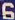
Number: 6